Timeline of the COVID-19 pandemic in Maryland

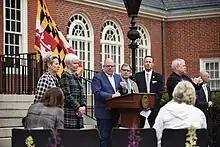
Larry Hogan holding a press conference about COVID-19

On the morning of March 17, the MDH confirmed 20 additional positive cases in the state, including the first case in Frederick County. Only two of the three cases announced by Howard County on March 16 were added to the MDH's total figure for the day. The additional case announced by Baltimore Mayor Jack Young was also not included in the totals. The official figure from the MDH was now 57.